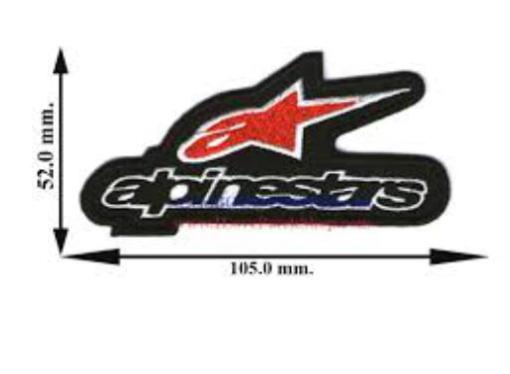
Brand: alpinestars-1
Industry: Clothes